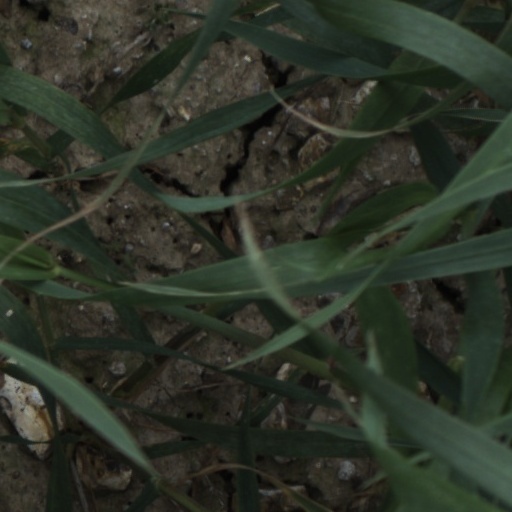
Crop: wheat